Werowocomoco

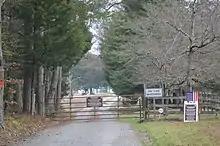
Entrance to the Werowocomoco site

Thane Harpole and David Brown, two Gloucester-based archaeologists, have been instrumental in the work at the Purtan Bay site since 2002. Starting that year, the Werowocomoco Research Group was formed to begin excavations. The Research Group is a collaborative effort of the College of William and Mary, and the Virginia Department of Historic Resources, advised by eastern Virginia tribes.